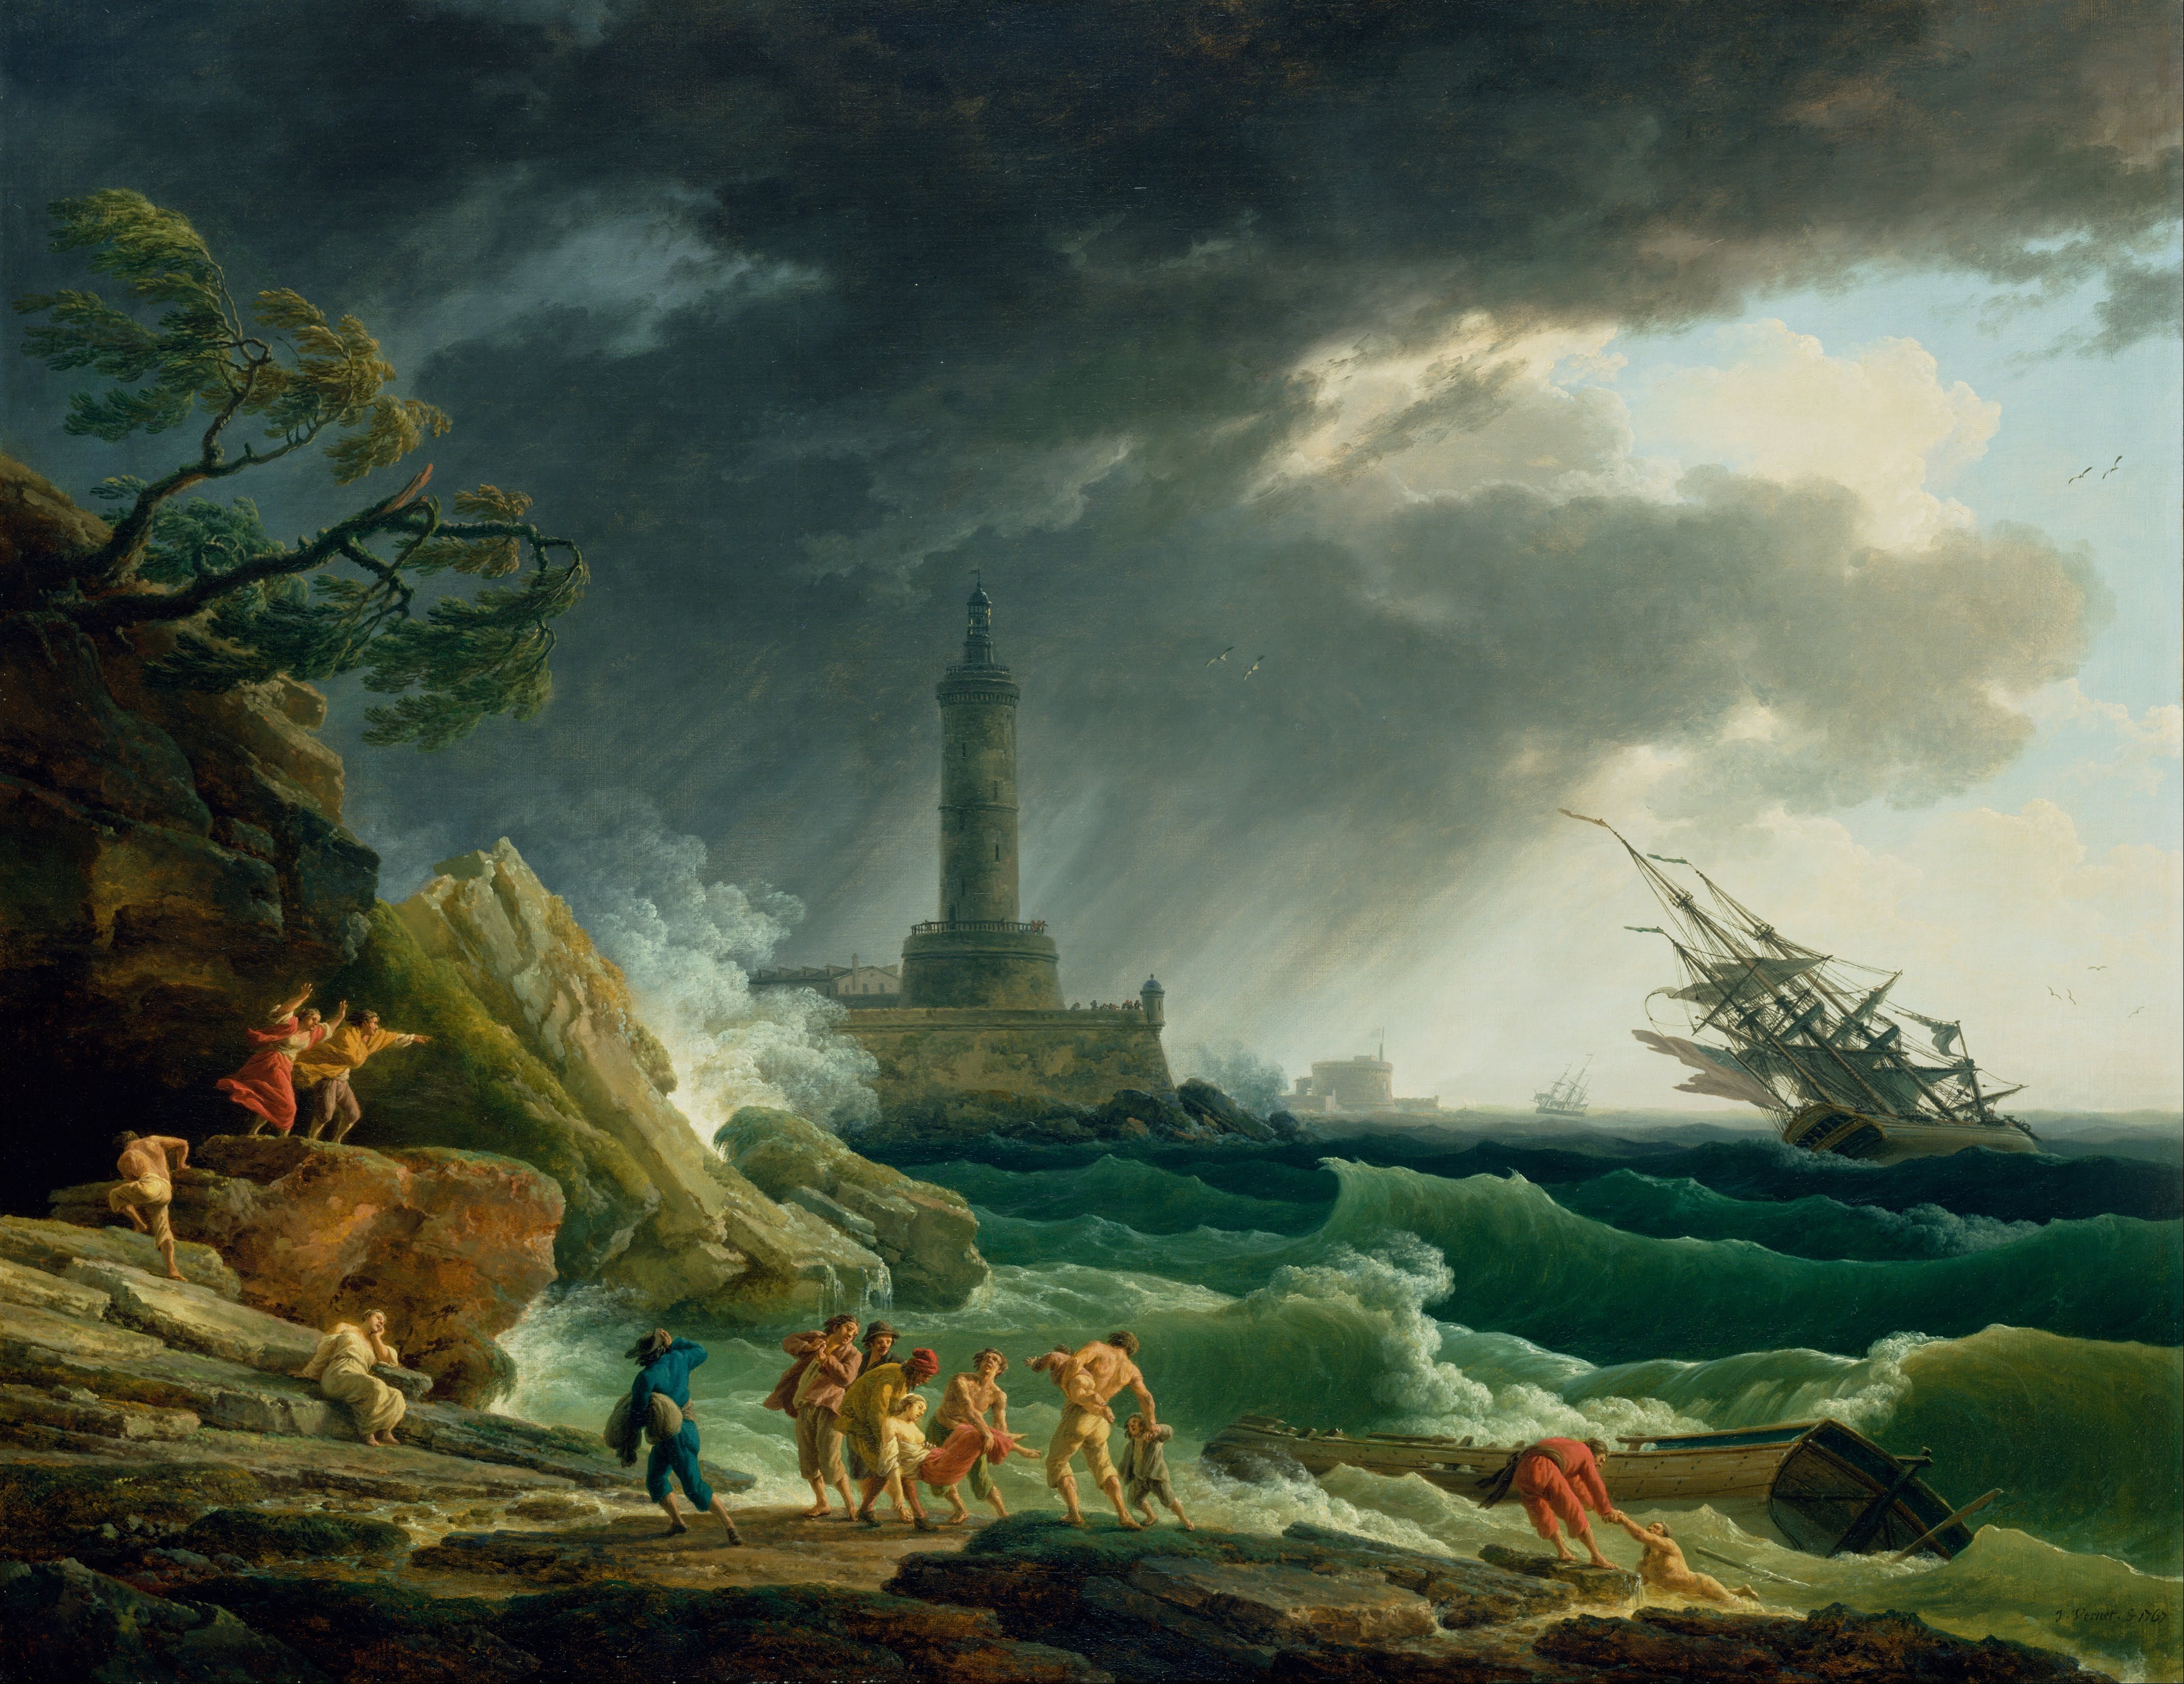
beach, landscape, sea, water, nature, ocean, people, sky, storm, artistic, terrain, painting, rocks, outside, clouds, screenshot, mythology, oil on canvas, computer wallpaper, claude vernet